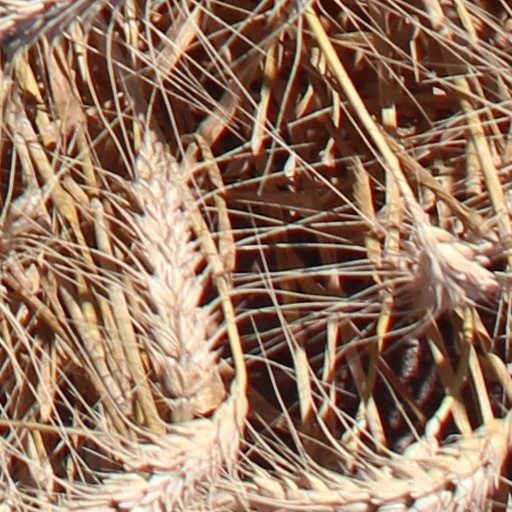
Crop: wheat